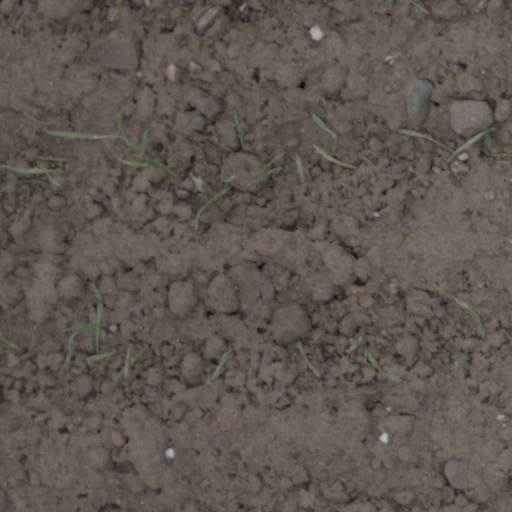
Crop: wheat